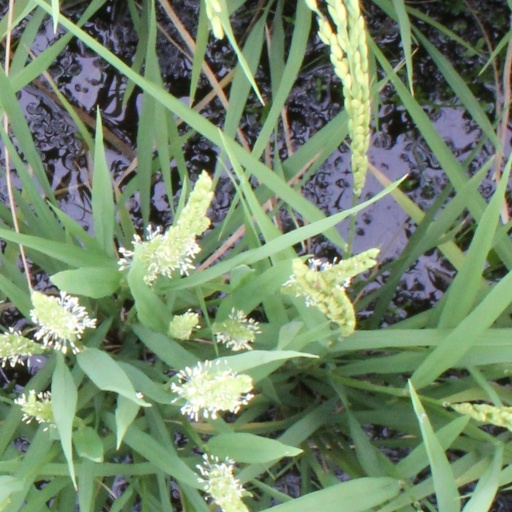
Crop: rice